Barnevelder

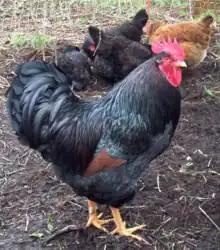
Double-laced cock

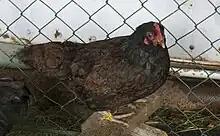
Bantam hen

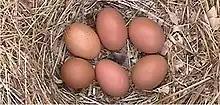
Eggs

In the 1850s Asian chickens began to arrive in Europe, where they were at first known as "Shanghai" chickens. These were initially cross-bred among themselves, and only later developed into breeds such as the Brahma, the Cochin and the Croad Langshan. From about 1865, some of these Shanghai chickens were cross-bred with local farmyard chickens in the area of Barneveld. Towards the end of the nineteenth century there may also have been some breeding with a type called "Amerikaanse Nuthoenders" ("American utility birds"), which showed some similarity to the American Wyandotte; it is not known what these birds were, or if they were really American. In about 1906 there may also have been some cross-breeding with British Buff Orpington stock. According to Hans Schippers, the greatest influence on the characteristics of the Barnevelder was from the Langshan, which contributed hardiness, brown eggs, and good winter production.